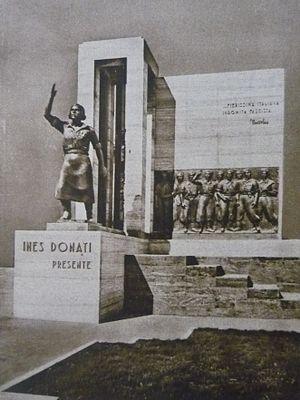
Ines Donati, né le 8 juin 1900 à San Severino Marche et morte le 3 novembre 1924 à Matelica, est une militante fasciste italienne.